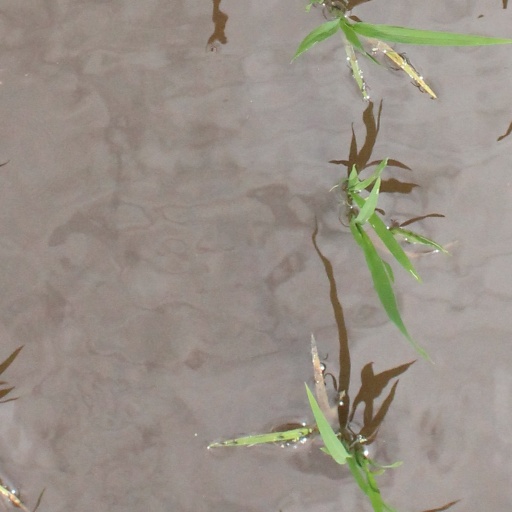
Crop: rice